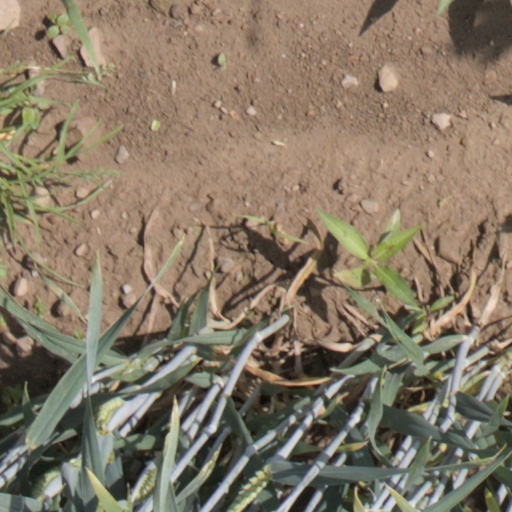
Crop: wheat